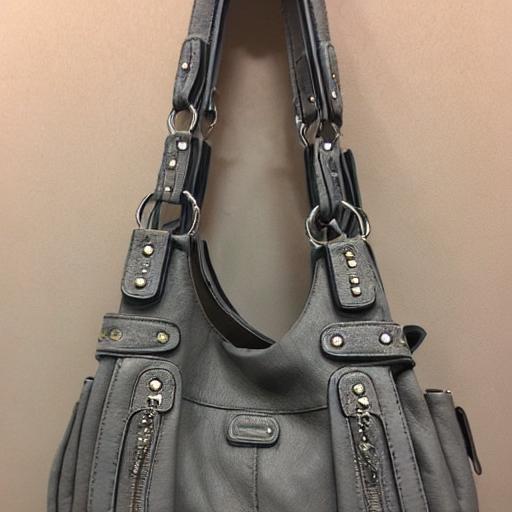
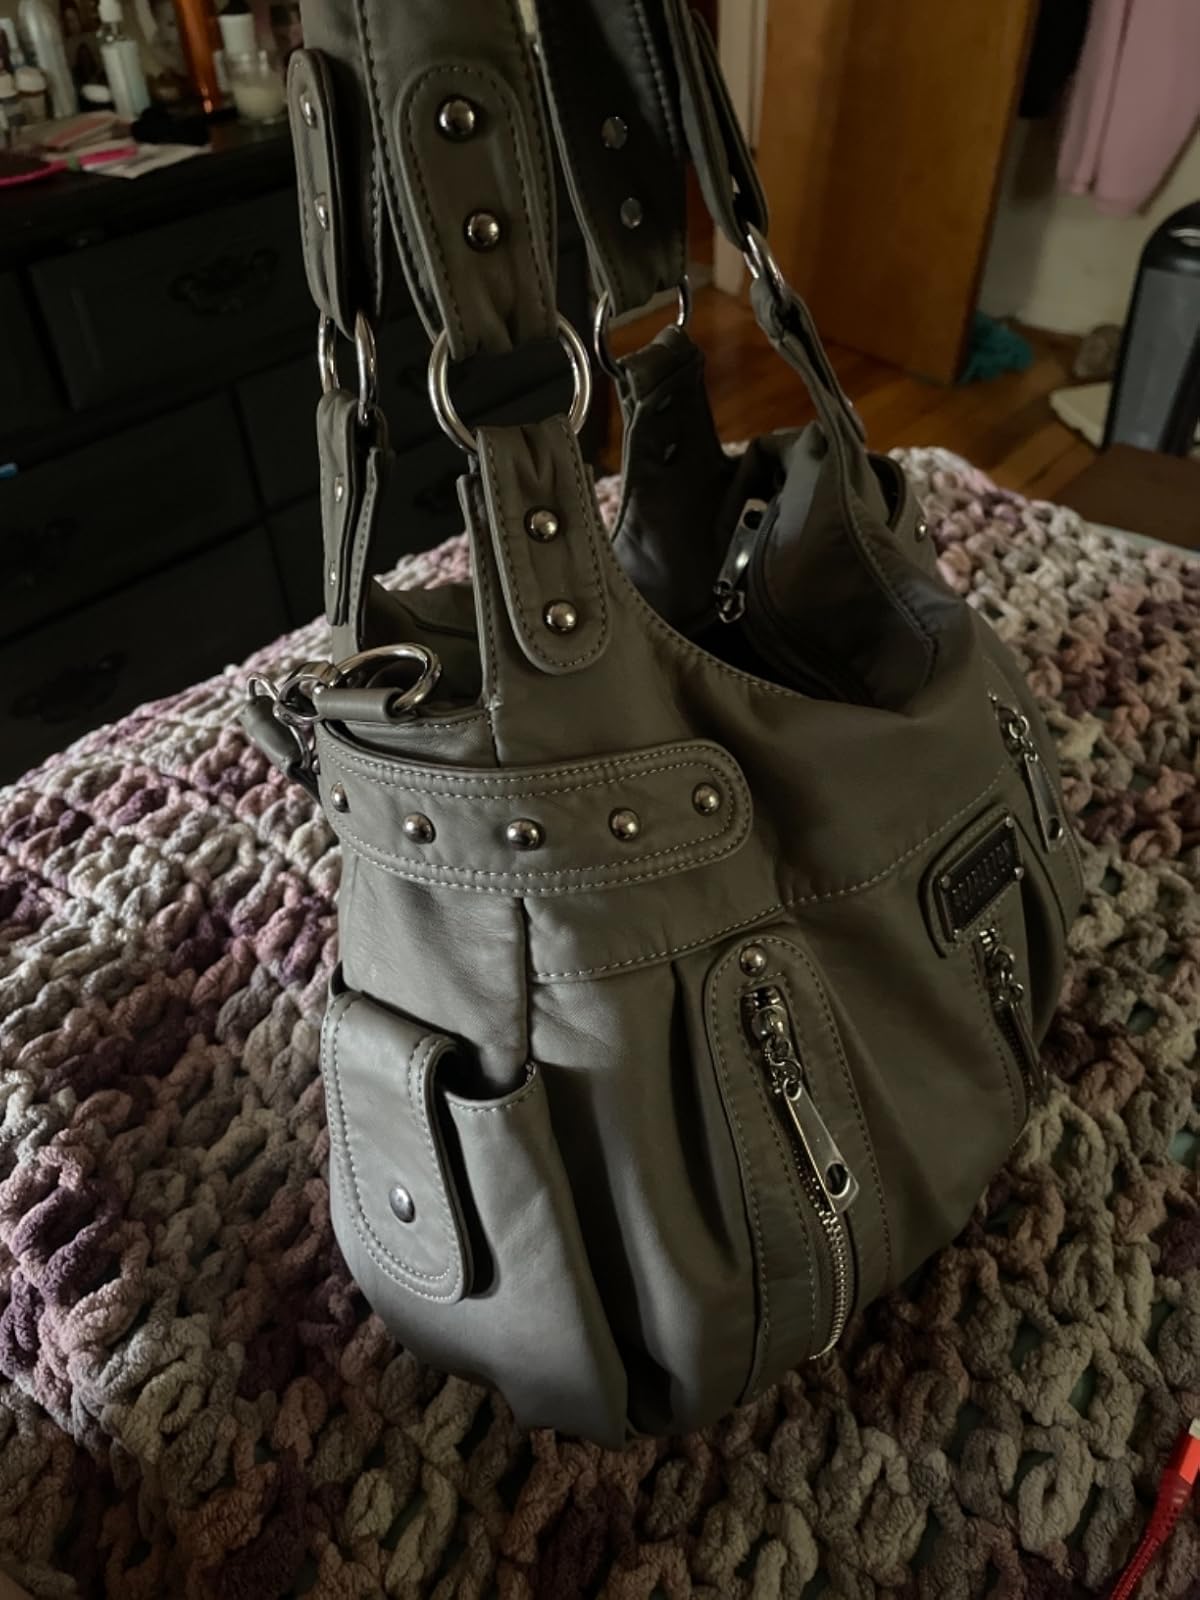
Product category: accessories_handbag
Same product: no